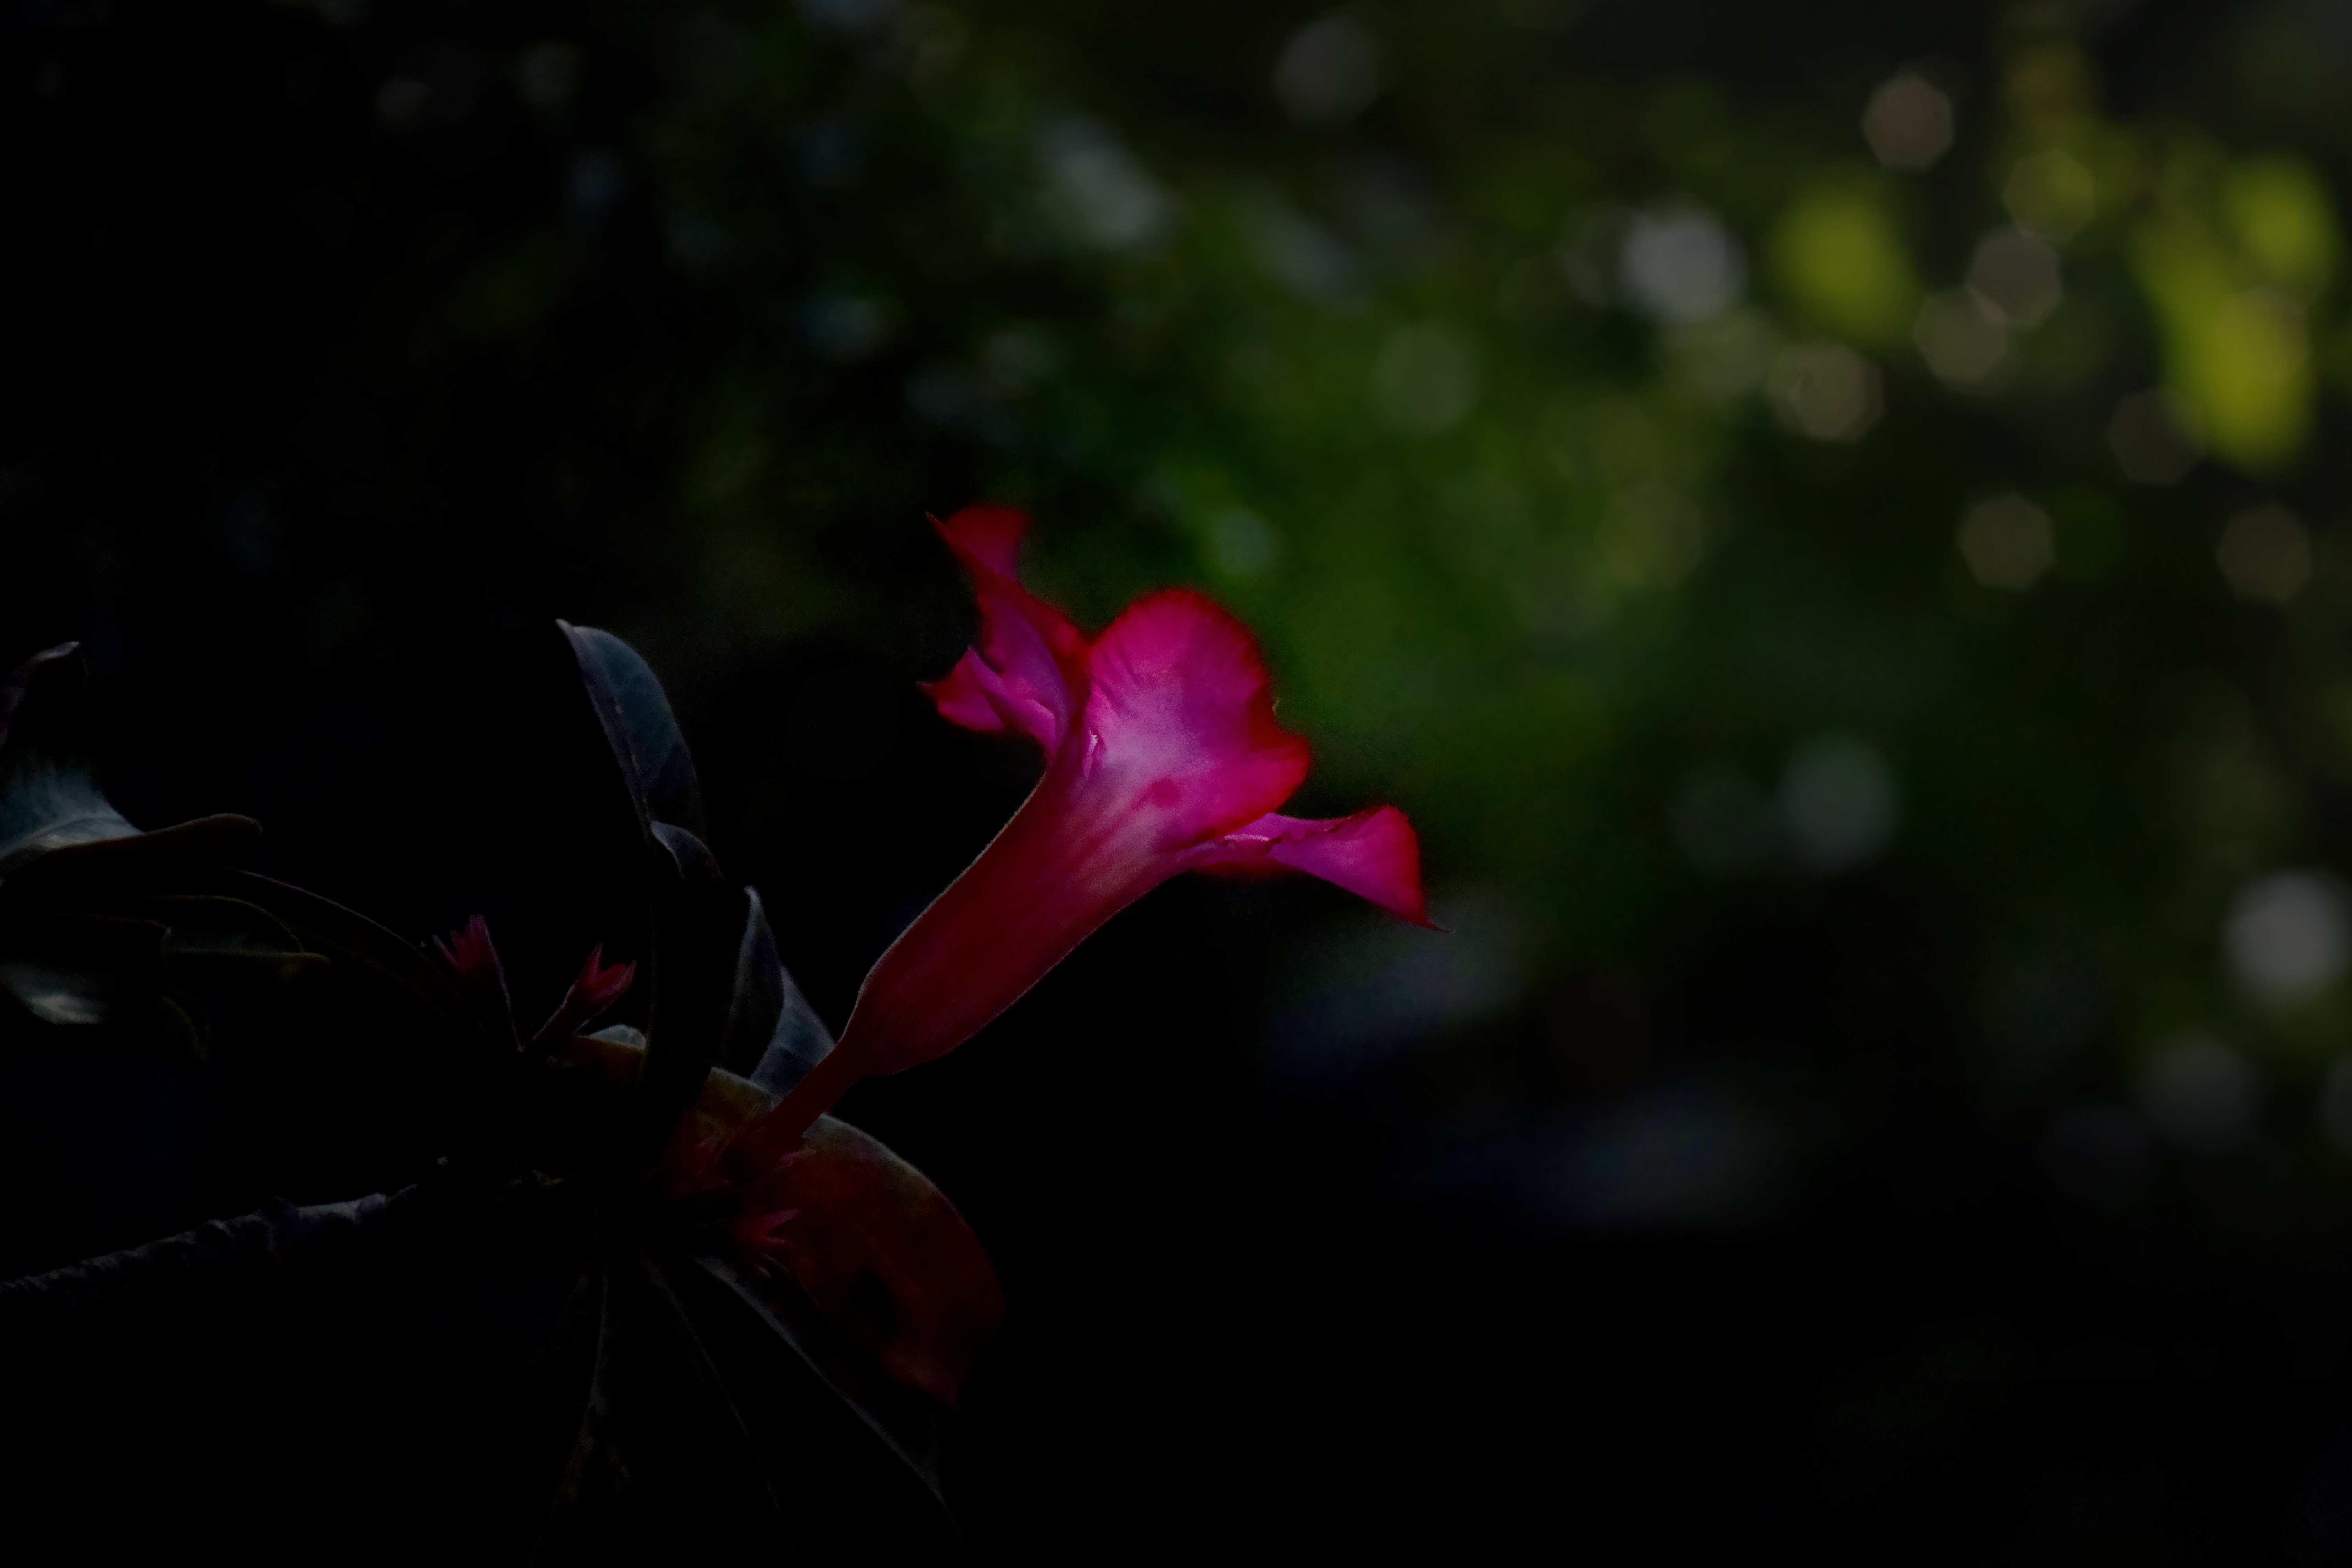
flower, red, flora, plant, leaf, pink, darkness, petal, light, spring, close up, sunlight, macro photography, plant stem, blossom, branch, bud, computer wallpaper, sky, wildflower, flowering plant